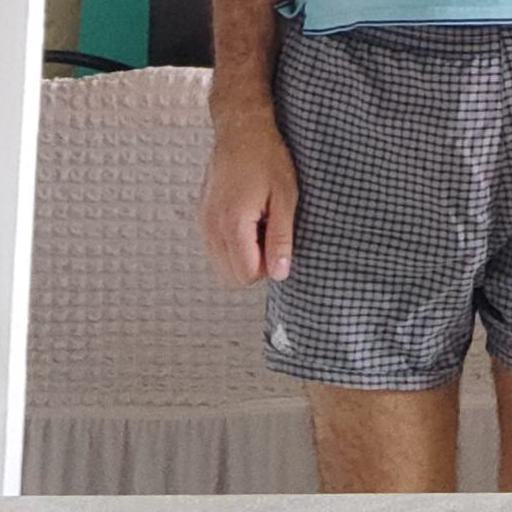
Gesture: no_gesture